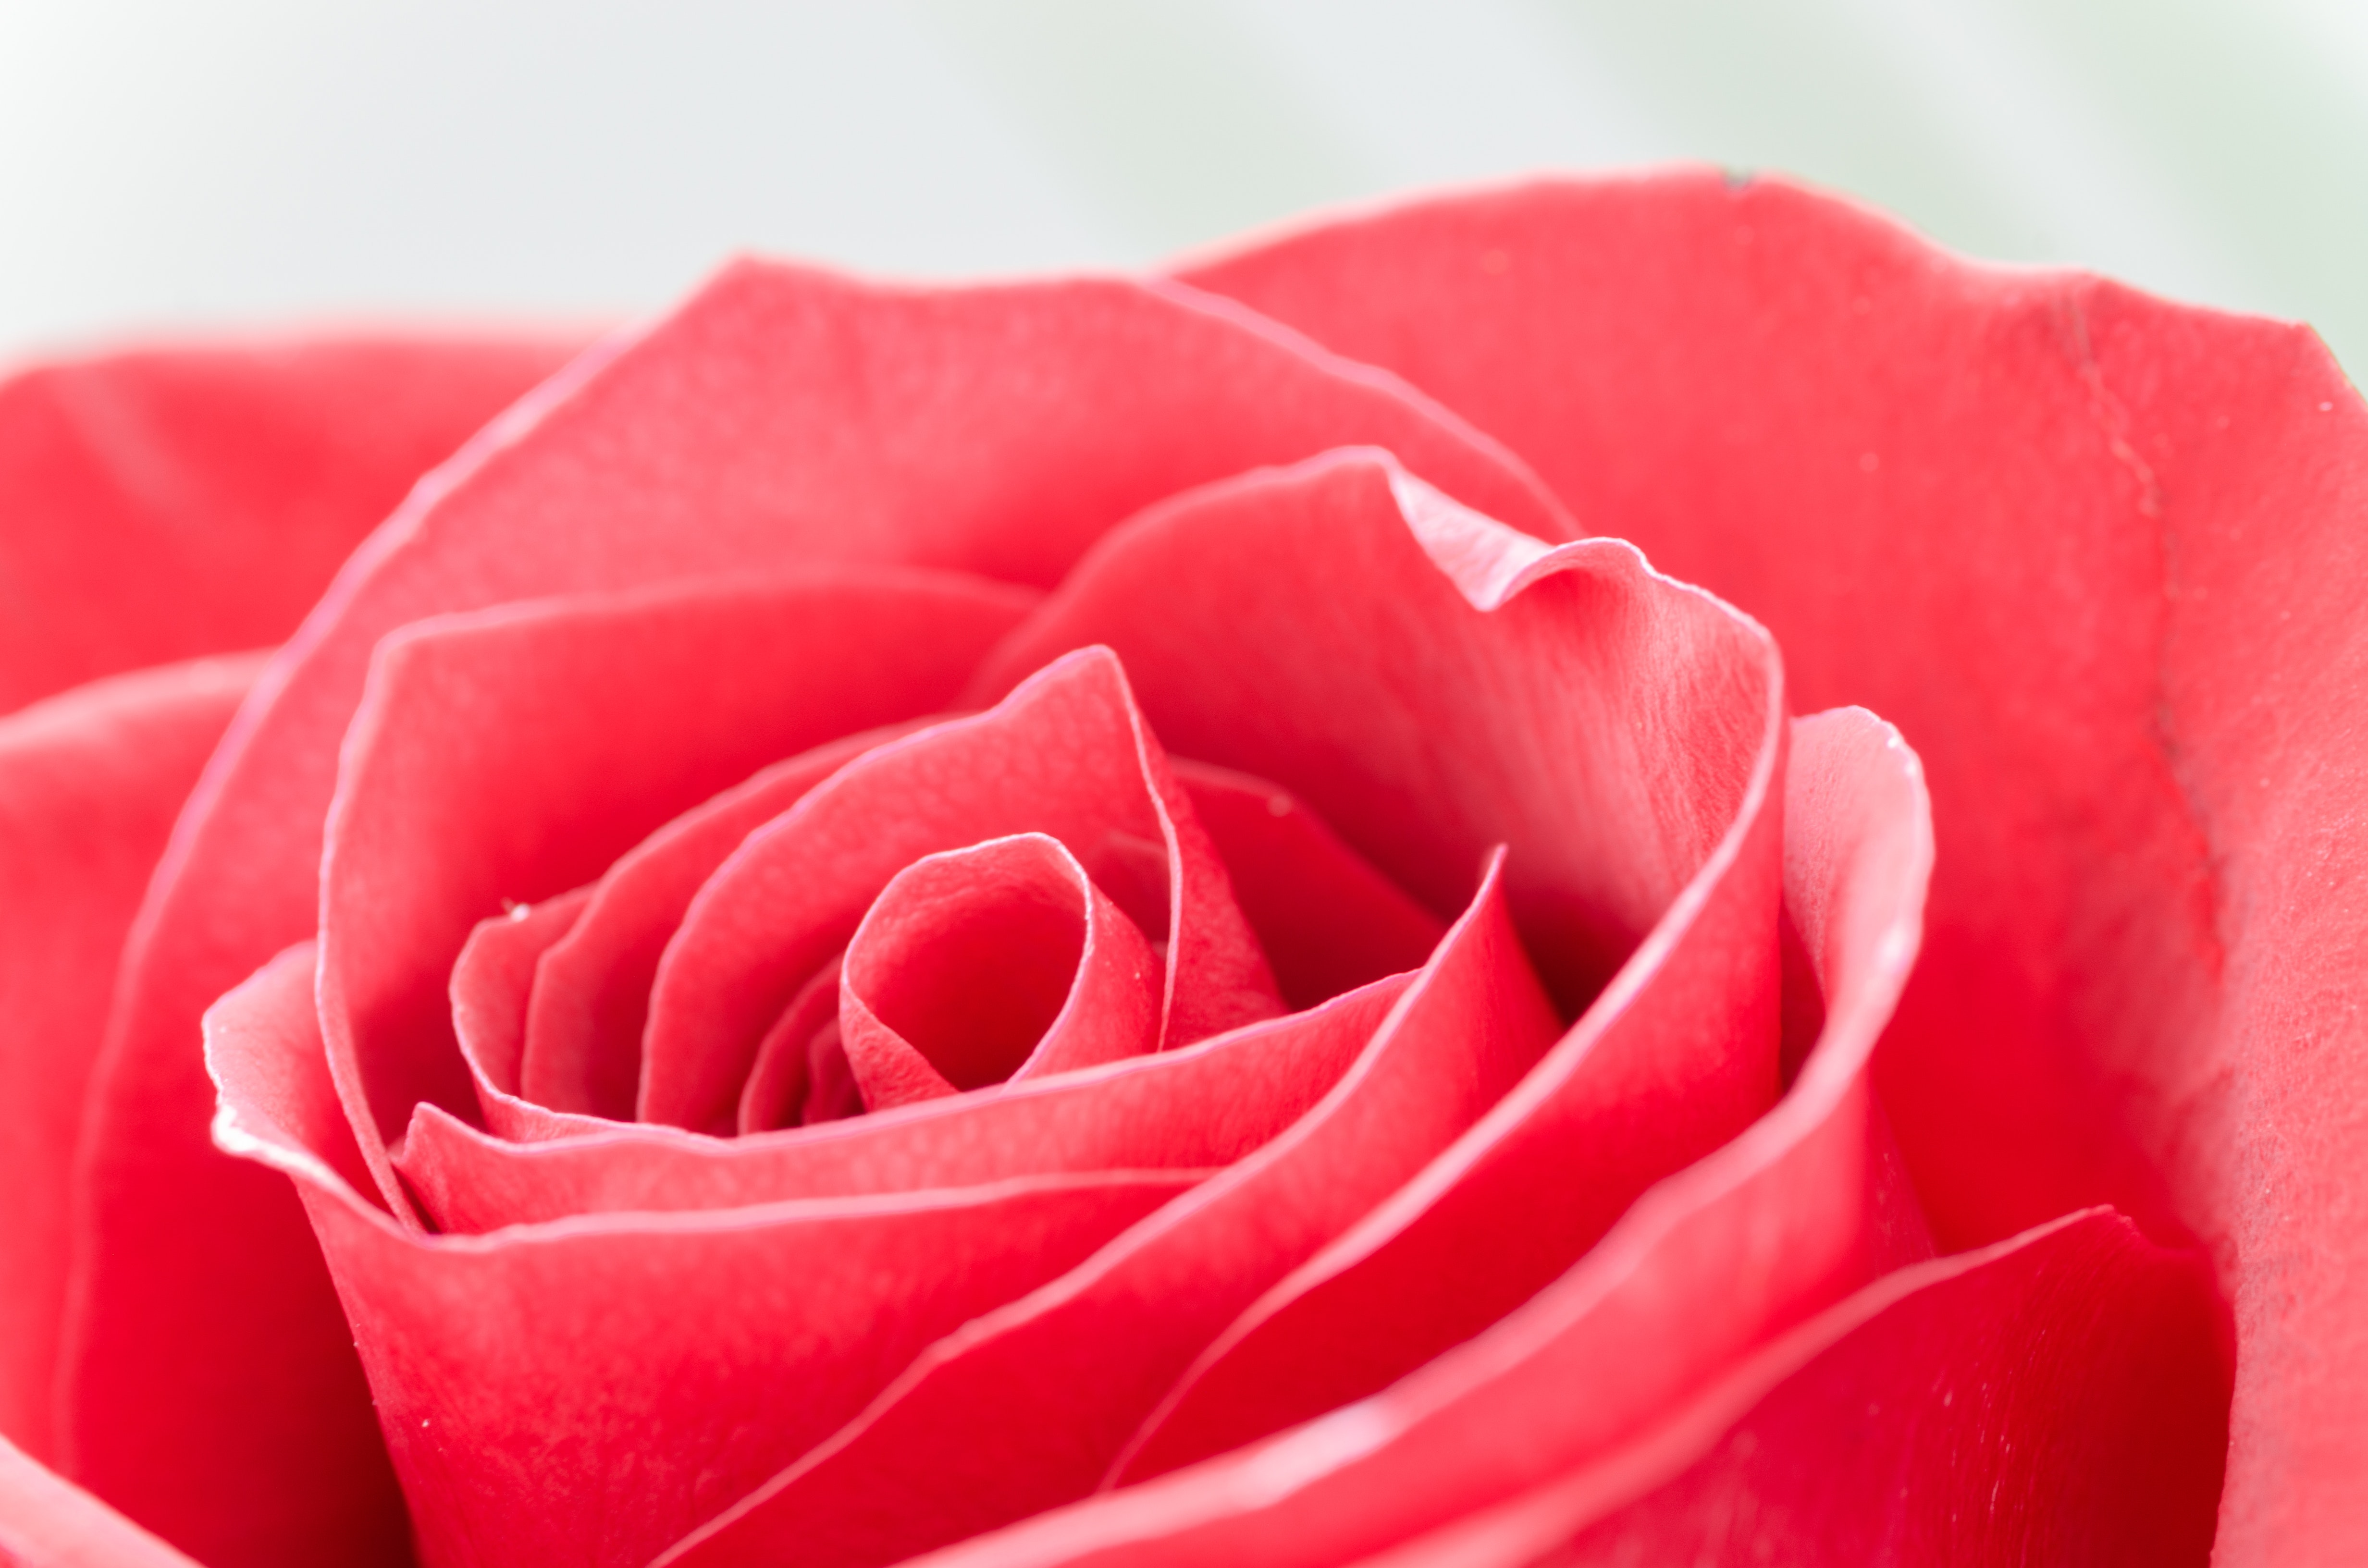
garden roses, petal, pink, flower, rose, red, floribunda, Hybrid tea rose, rose family, close up, plant, flowering plant, rosa centifolia, rose order, macro photography, botany, japanese camellia, china rose, camellia, peach, still life photography, photography, theaceae, annual plant, perennial plant